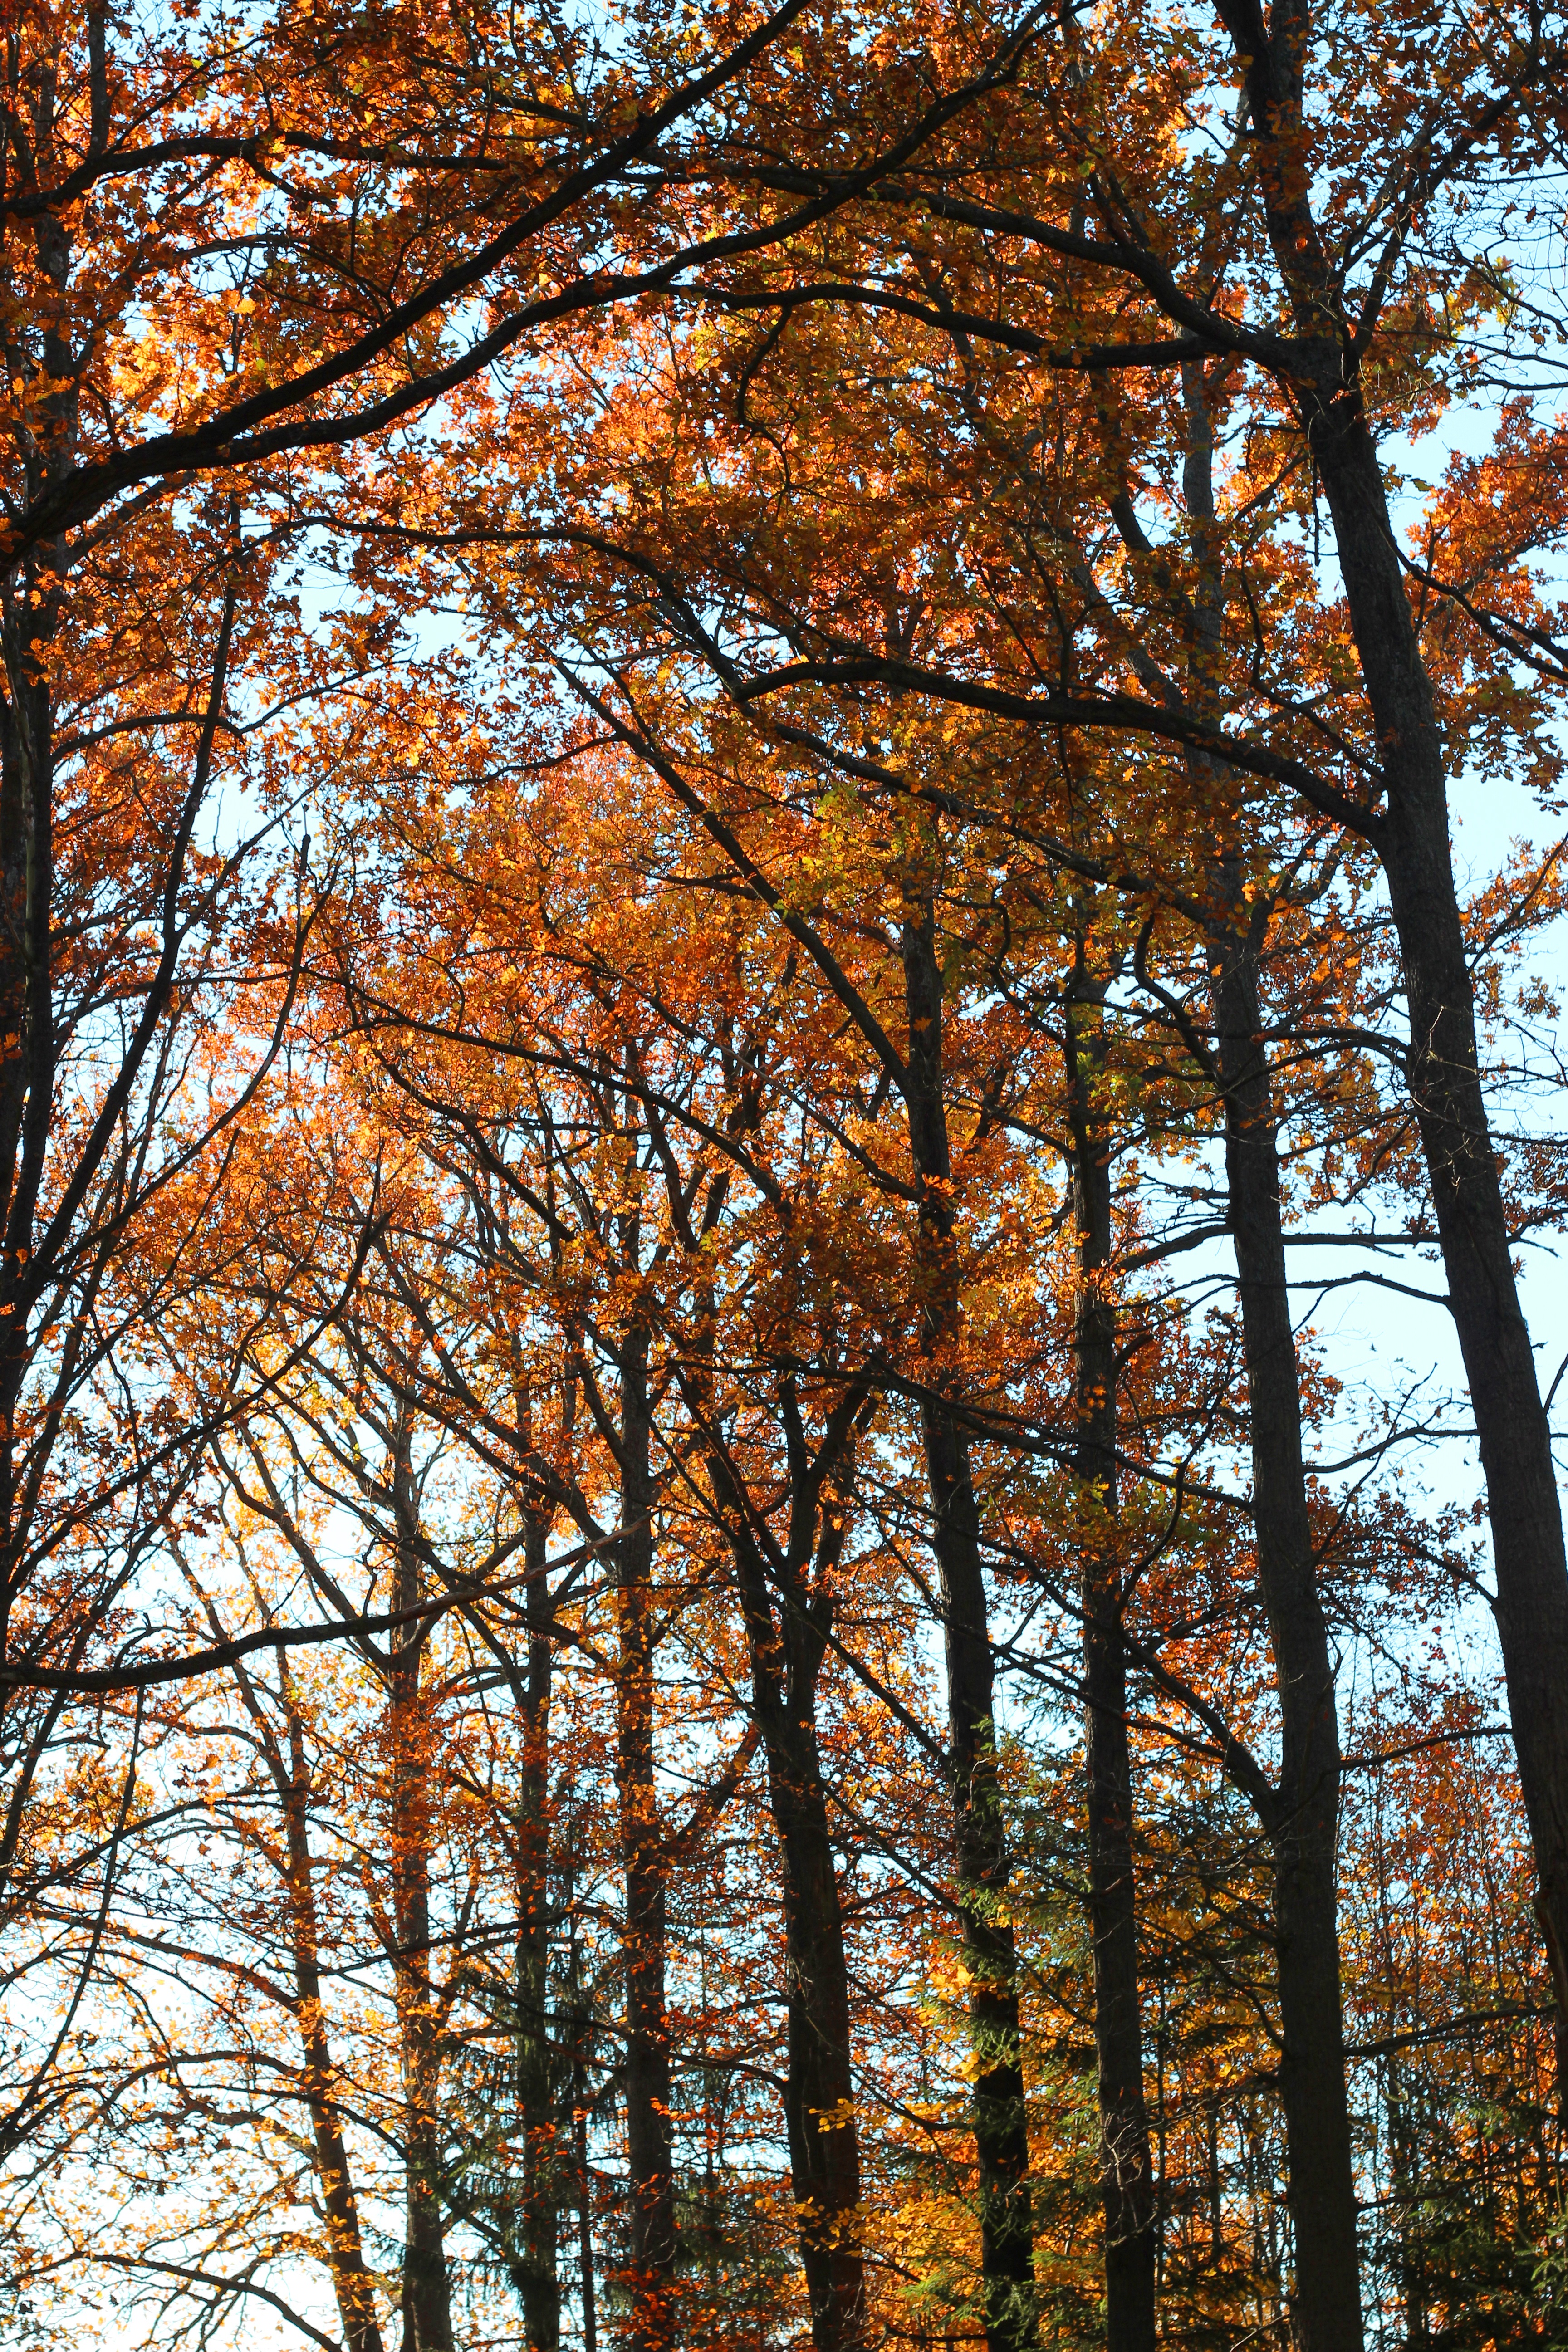
landscape, tree, water, nature, forest, branch, light, plant, sunlight, leaf, flower, web, green, red, macro, autumn, yellow, season, dry leaf, flowers, sheet, colors, branches, deciduous, grove, woodland, ecosystem, autumnal, tree branches, blato, woody plant, temperate broadleaf and mixed forest, land plant